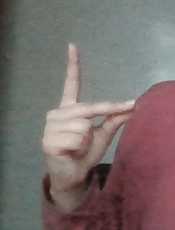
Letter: ta